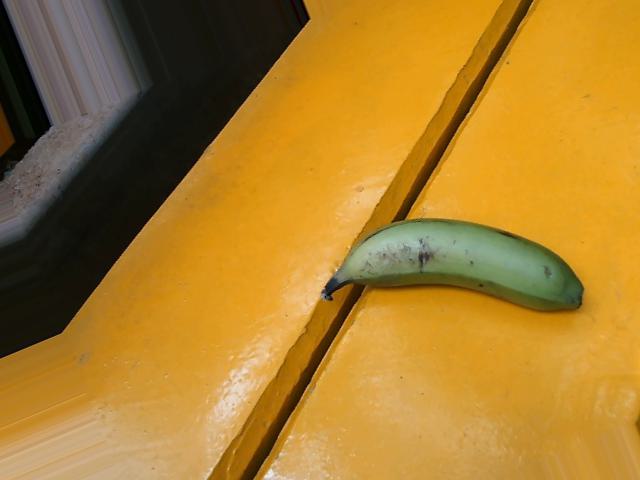
Label: Raw_Banana